Colony (novelette)

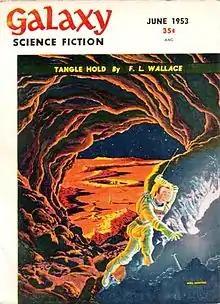
"Colony" was originally published in the June 1953 issue of "Galaxy Science Fiction".

"Colony" is a science fiction novelette by American writer Philip K. Dick. It was first published in "Galaxy" magazine, June 1953. The plot centers on an expedition to an uncharted planet, on which the dominant, predatory alien life form is capable of precise mimicry of all kinds of objects. The size and complexity of the mimicked object can vary from simple doormats to whole spaceships with the larger objects usually attempting to trap and "absorb" humans, similar to carnivorous plants.